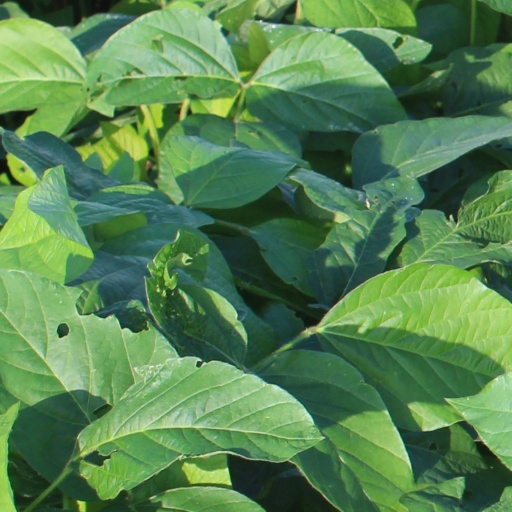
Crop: soybean